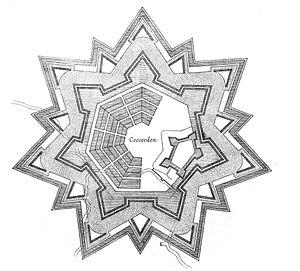
Coevorden, en français Couvorde ou Couvorden, est une ville et commune des Pays-Bas, située dans la province de Drenthe.